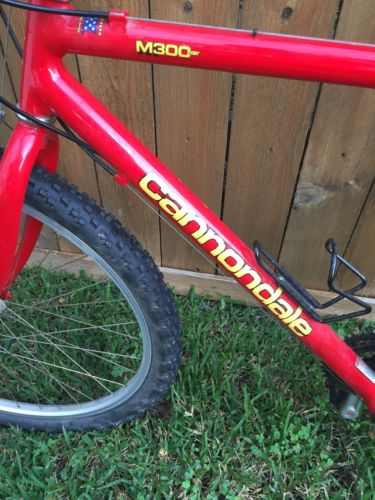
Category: bicycle